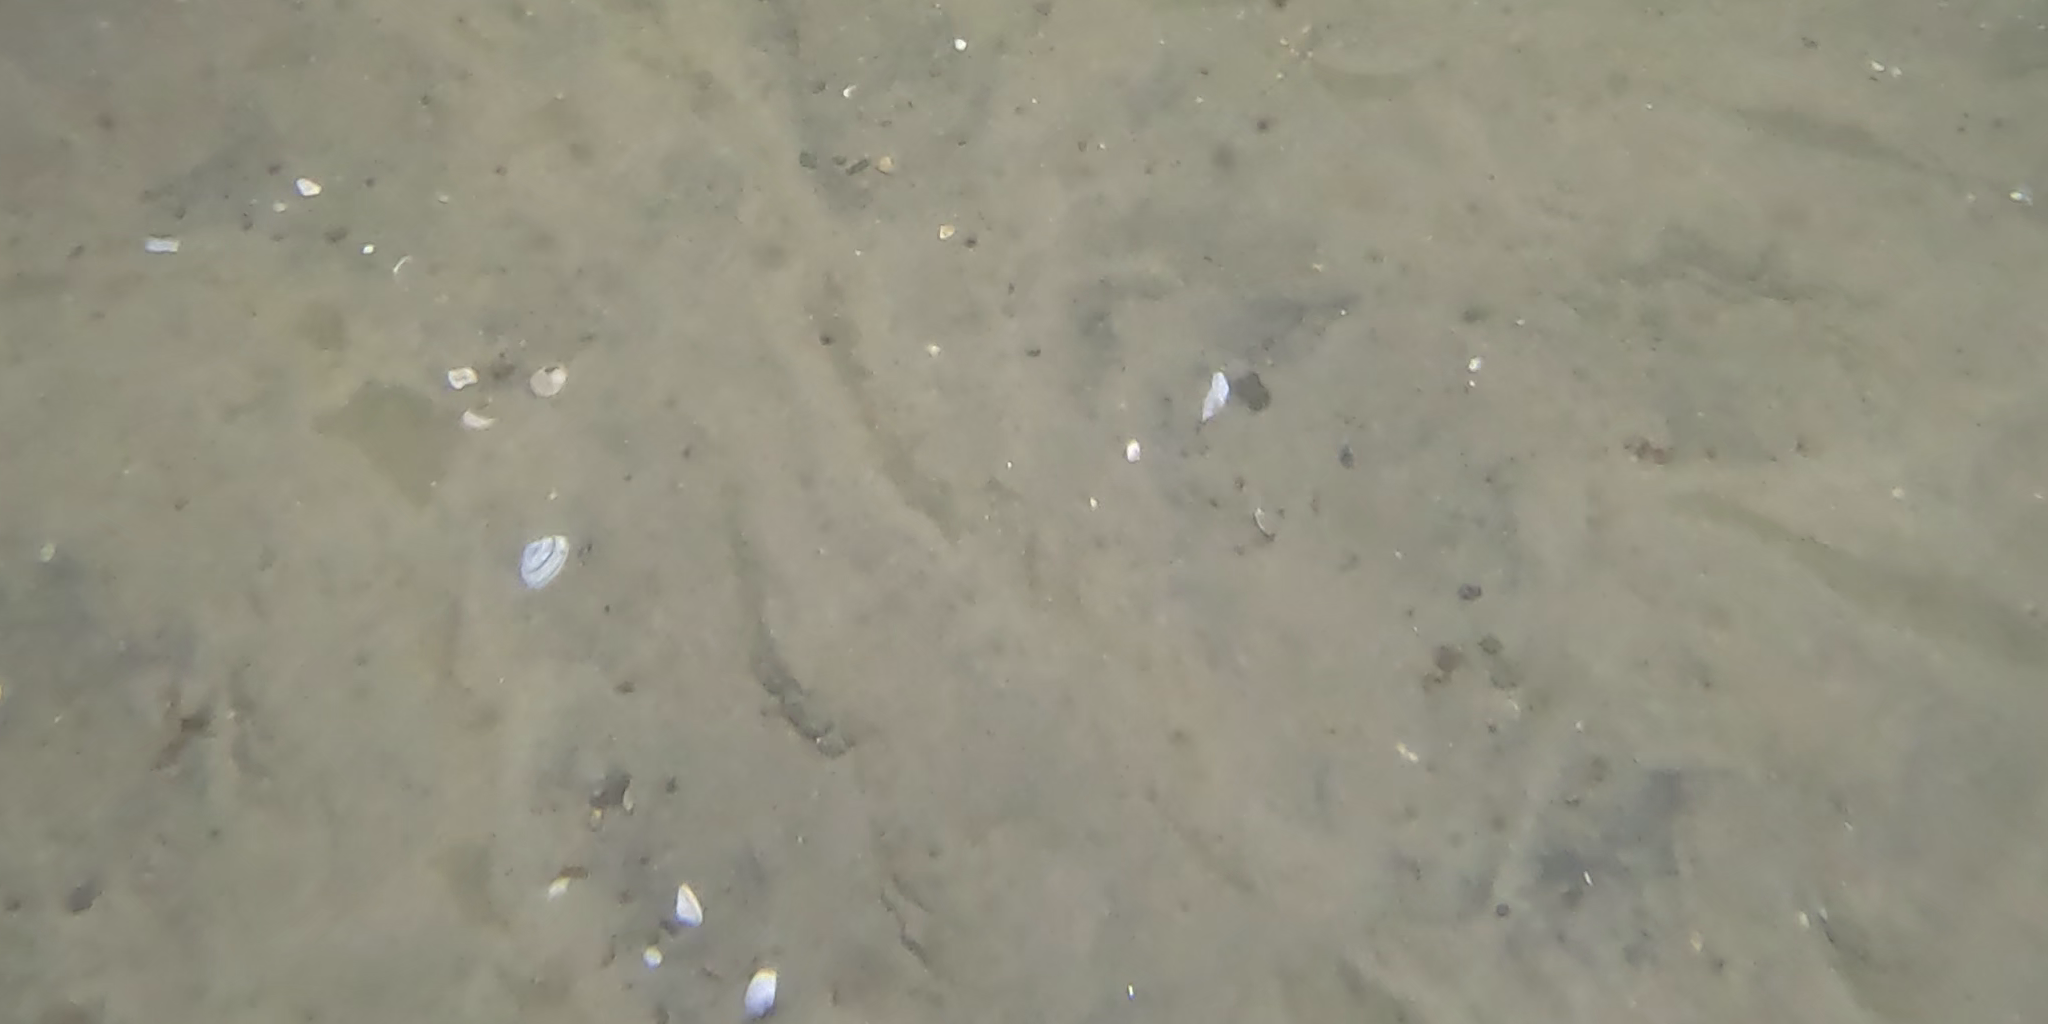
Seabed habitat: sand